Xiao'erjing

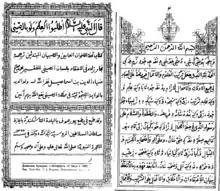
A book on law in Arabic, with a parallel Chinese translation in the Xiao'erjing script, published in Tashkent in 1899. The page on the left side shows the book information in Arabic. The page on the right has mixed lines of Arabic—marked by a continuous black line on top—and their Chinese translation in Xiao'erjing script, that follow the Arabic original on the same line.

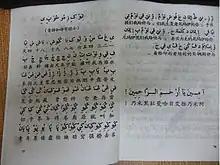
Pages from a Book titled "Questions and Answers on the Faith in Islam", Published in Xining, which includes a Xiao'erjing–Hanji transliteration chart, as well a paragraph that includes Arabic loanwords

Xiao'erjing, Xiaorjing, Xiaojing or Benjing, is a Perso-Arabic script used to write Sinitic languages, including Lanyin Mandarin, Zhongyuan Mandarin, Northeastern Mandarin, and Dungan. It is used on occasion by many ethnic minorities who adhere to Islam in China—mostly the Hui, but also the Dongxiang and the Salar—and formerly by their Dungan descendants in Central Asia. Orthographic reforms introduced the Latin script and later the Cyrillic script to the Dungan language, which continue to be used today.